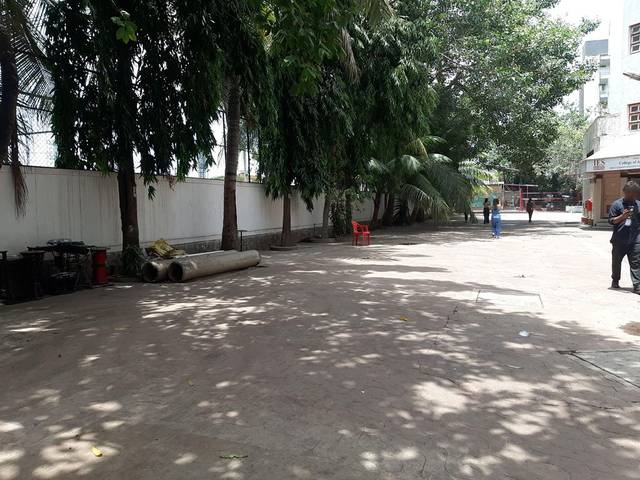
Region: India
Coordinates: 19.051, 72.83